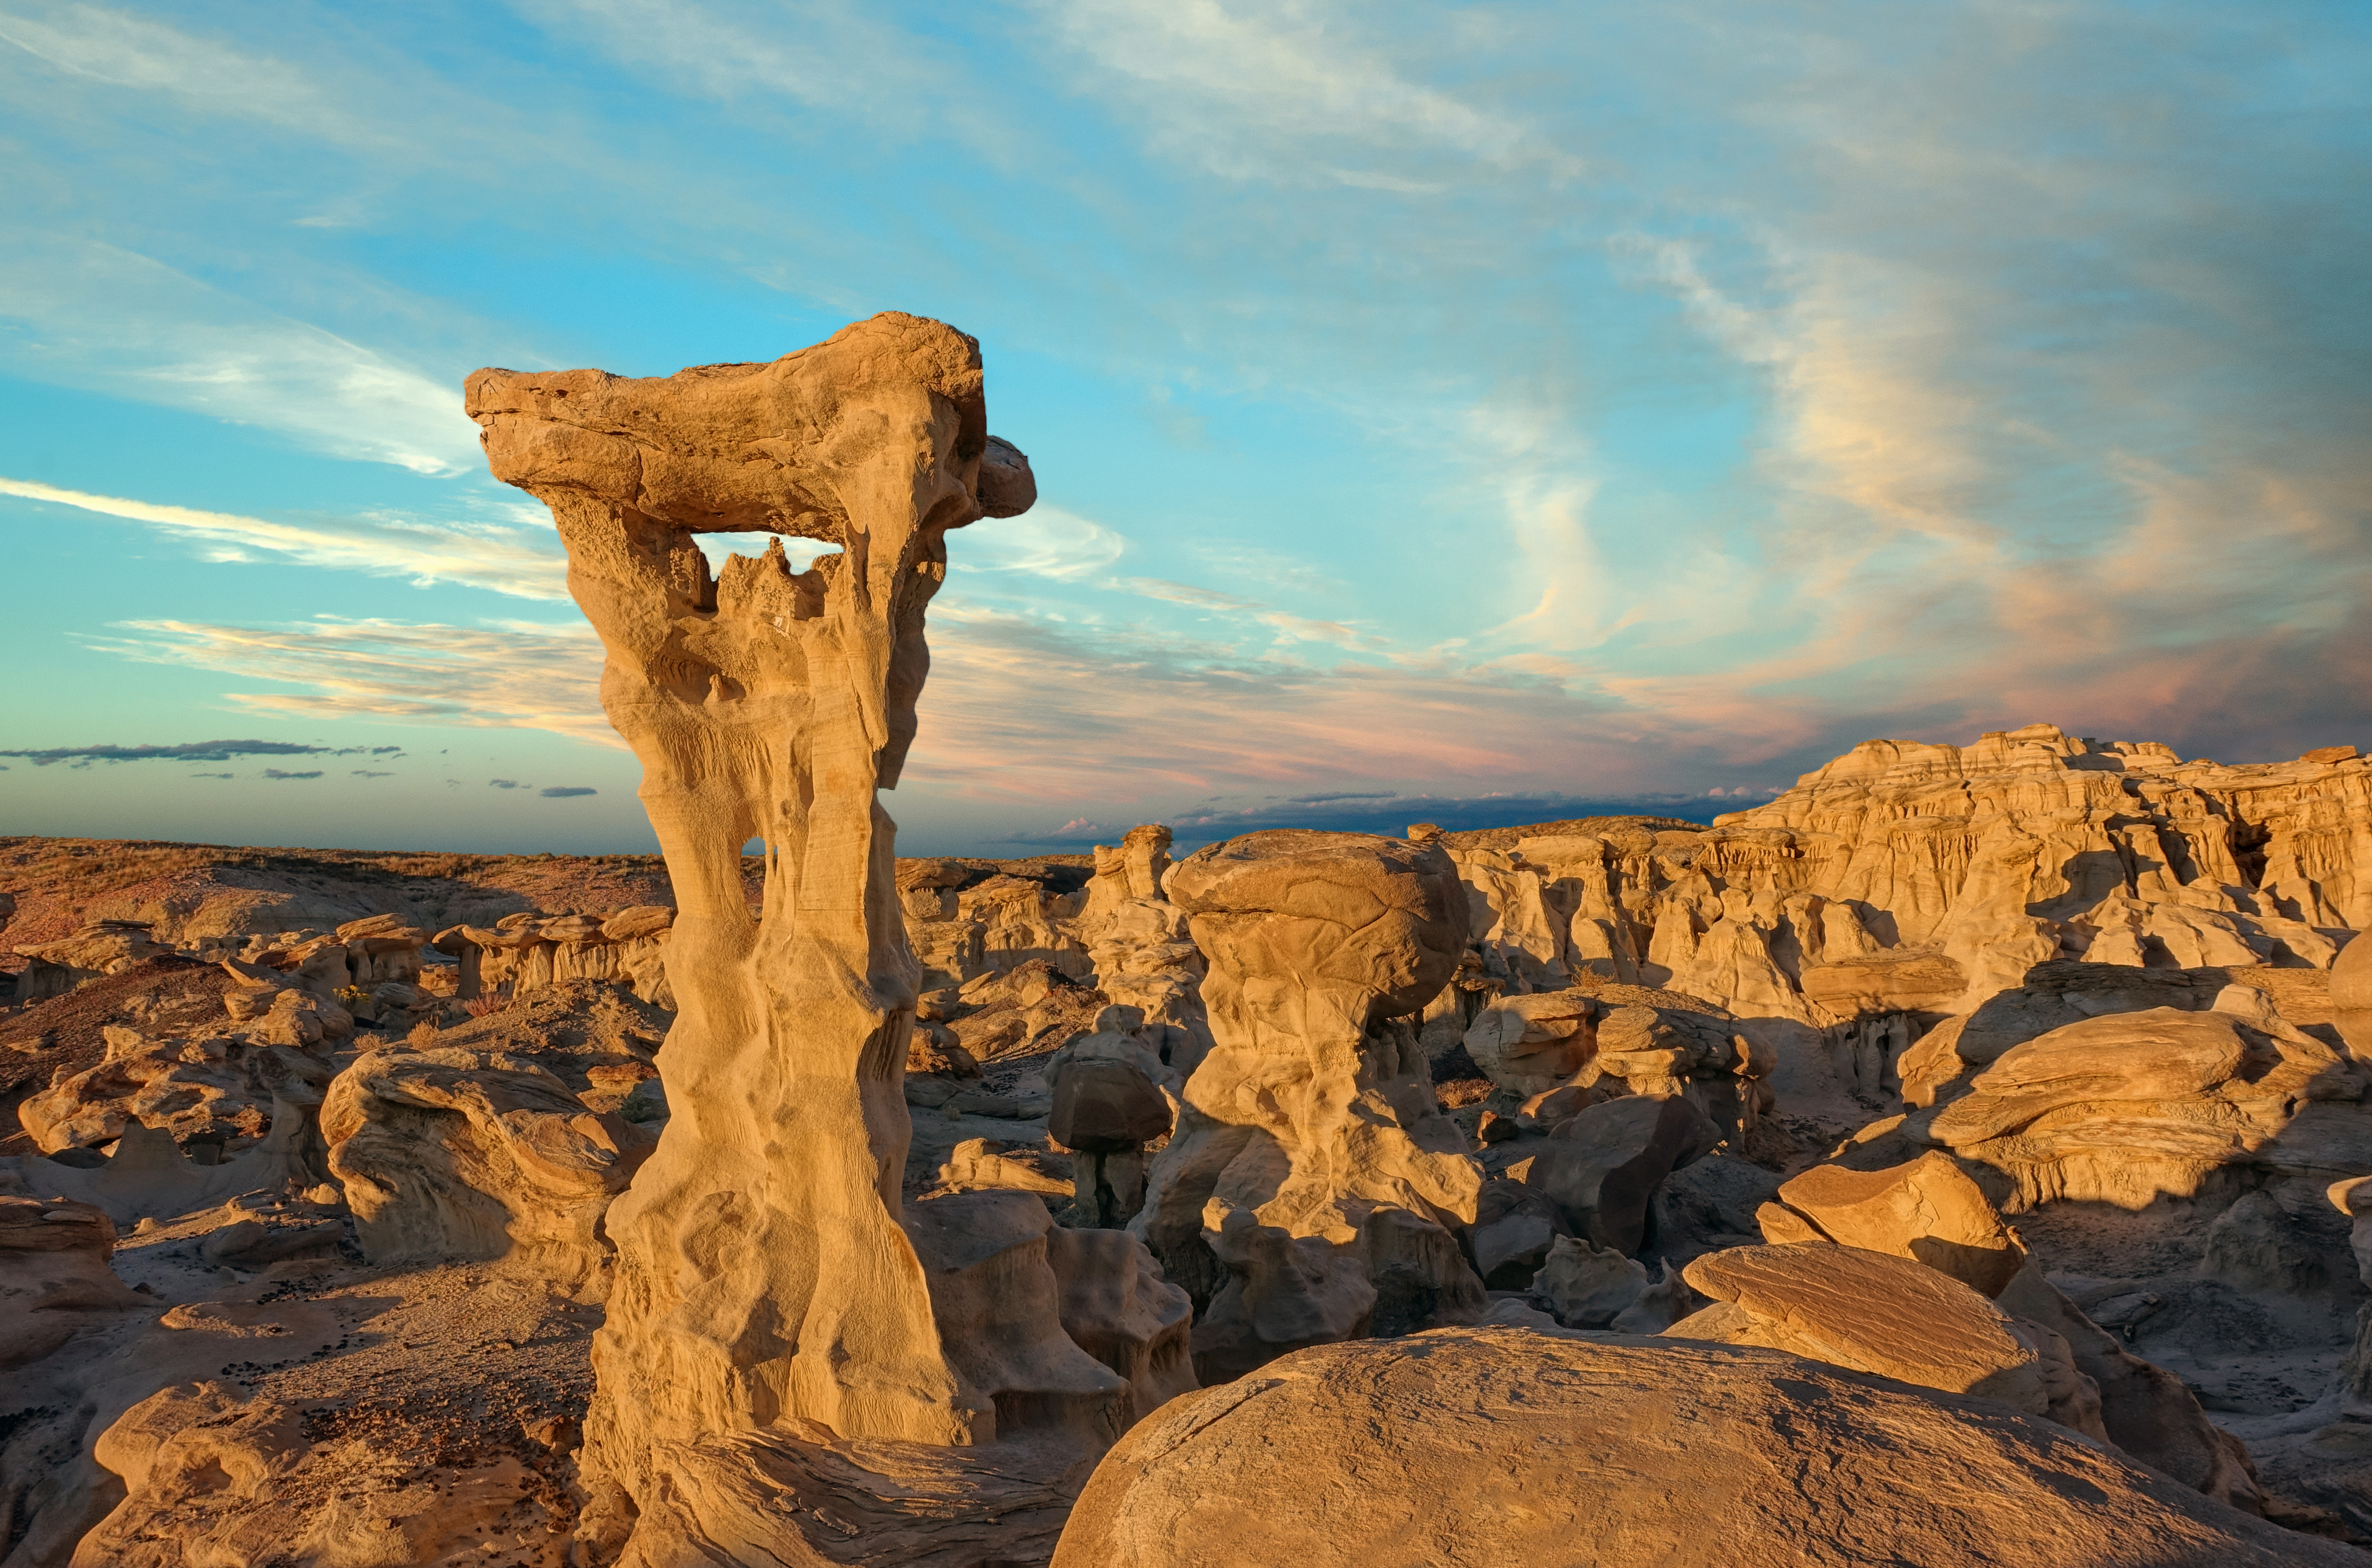
landscape, sea, sand, rock, wilderness, sunset, desert, formation, arch, terrain, material, geology, badlands, sonycybershotrx100iii, sanjuancountynewmexico, valleyofdreams, alienthrone, bighoodoo, natural environment, aeolian landform